Sidney A. Hill House

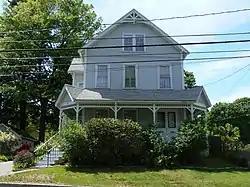

The Sidney A. Hill House is a historic house at 31 Chestnut Street in Stoneham, Massachusetts. The Queen Anne style Victorian wood-frame house was built c. 1895 for Sidney A. Hill, a partner in a shoe manufacturing business. The gables of the house feature Stick-style aprons and bands of cut shingles, and a porch that wraps around parts of the front and side of the house that features turned balusters and posts, and more Stick style detailing.